Palms station

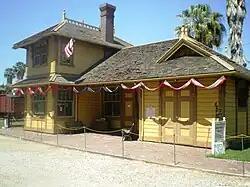
The Palms original depot building from 1875 now at Heritage Square Museum.

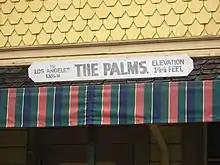
Station sign from The Palms train depot now in Heritage Square Museum

Bay View was a stop on the Los Angeles and Independence Railroad. It was renamed The Palms in 1886.